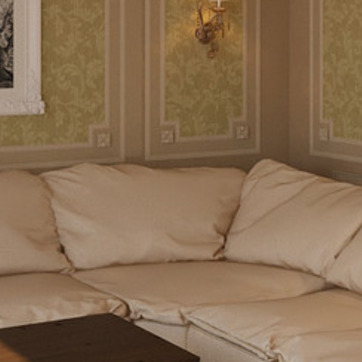
Material: leather